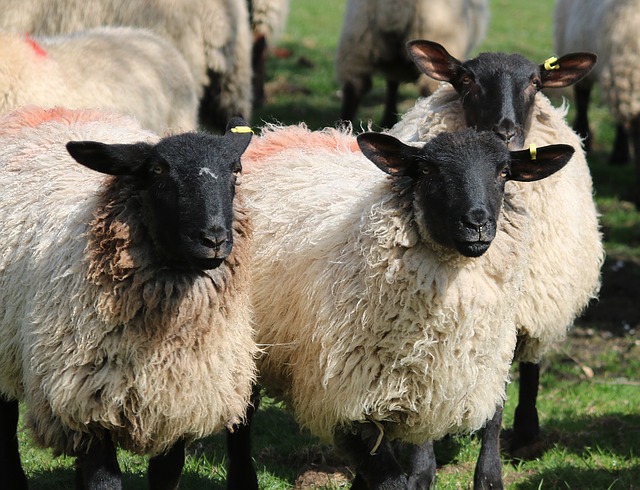
Label: sheep